Yuri's Day (film)

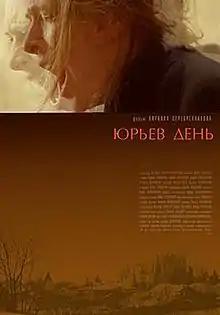

Yuri's Day is a 2008 Russian drama film directed by Kirill Serebrennikov. The film won the Grand Prix at the Warsaw International Film Festival.